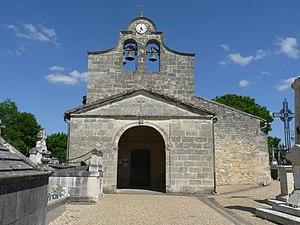
Eglise de Savignac-de-l'Isle, Gironde, France
Savignac-de-l'Isle est une commune du Sud-Ouest de la France, située dans le département de la Gironde.